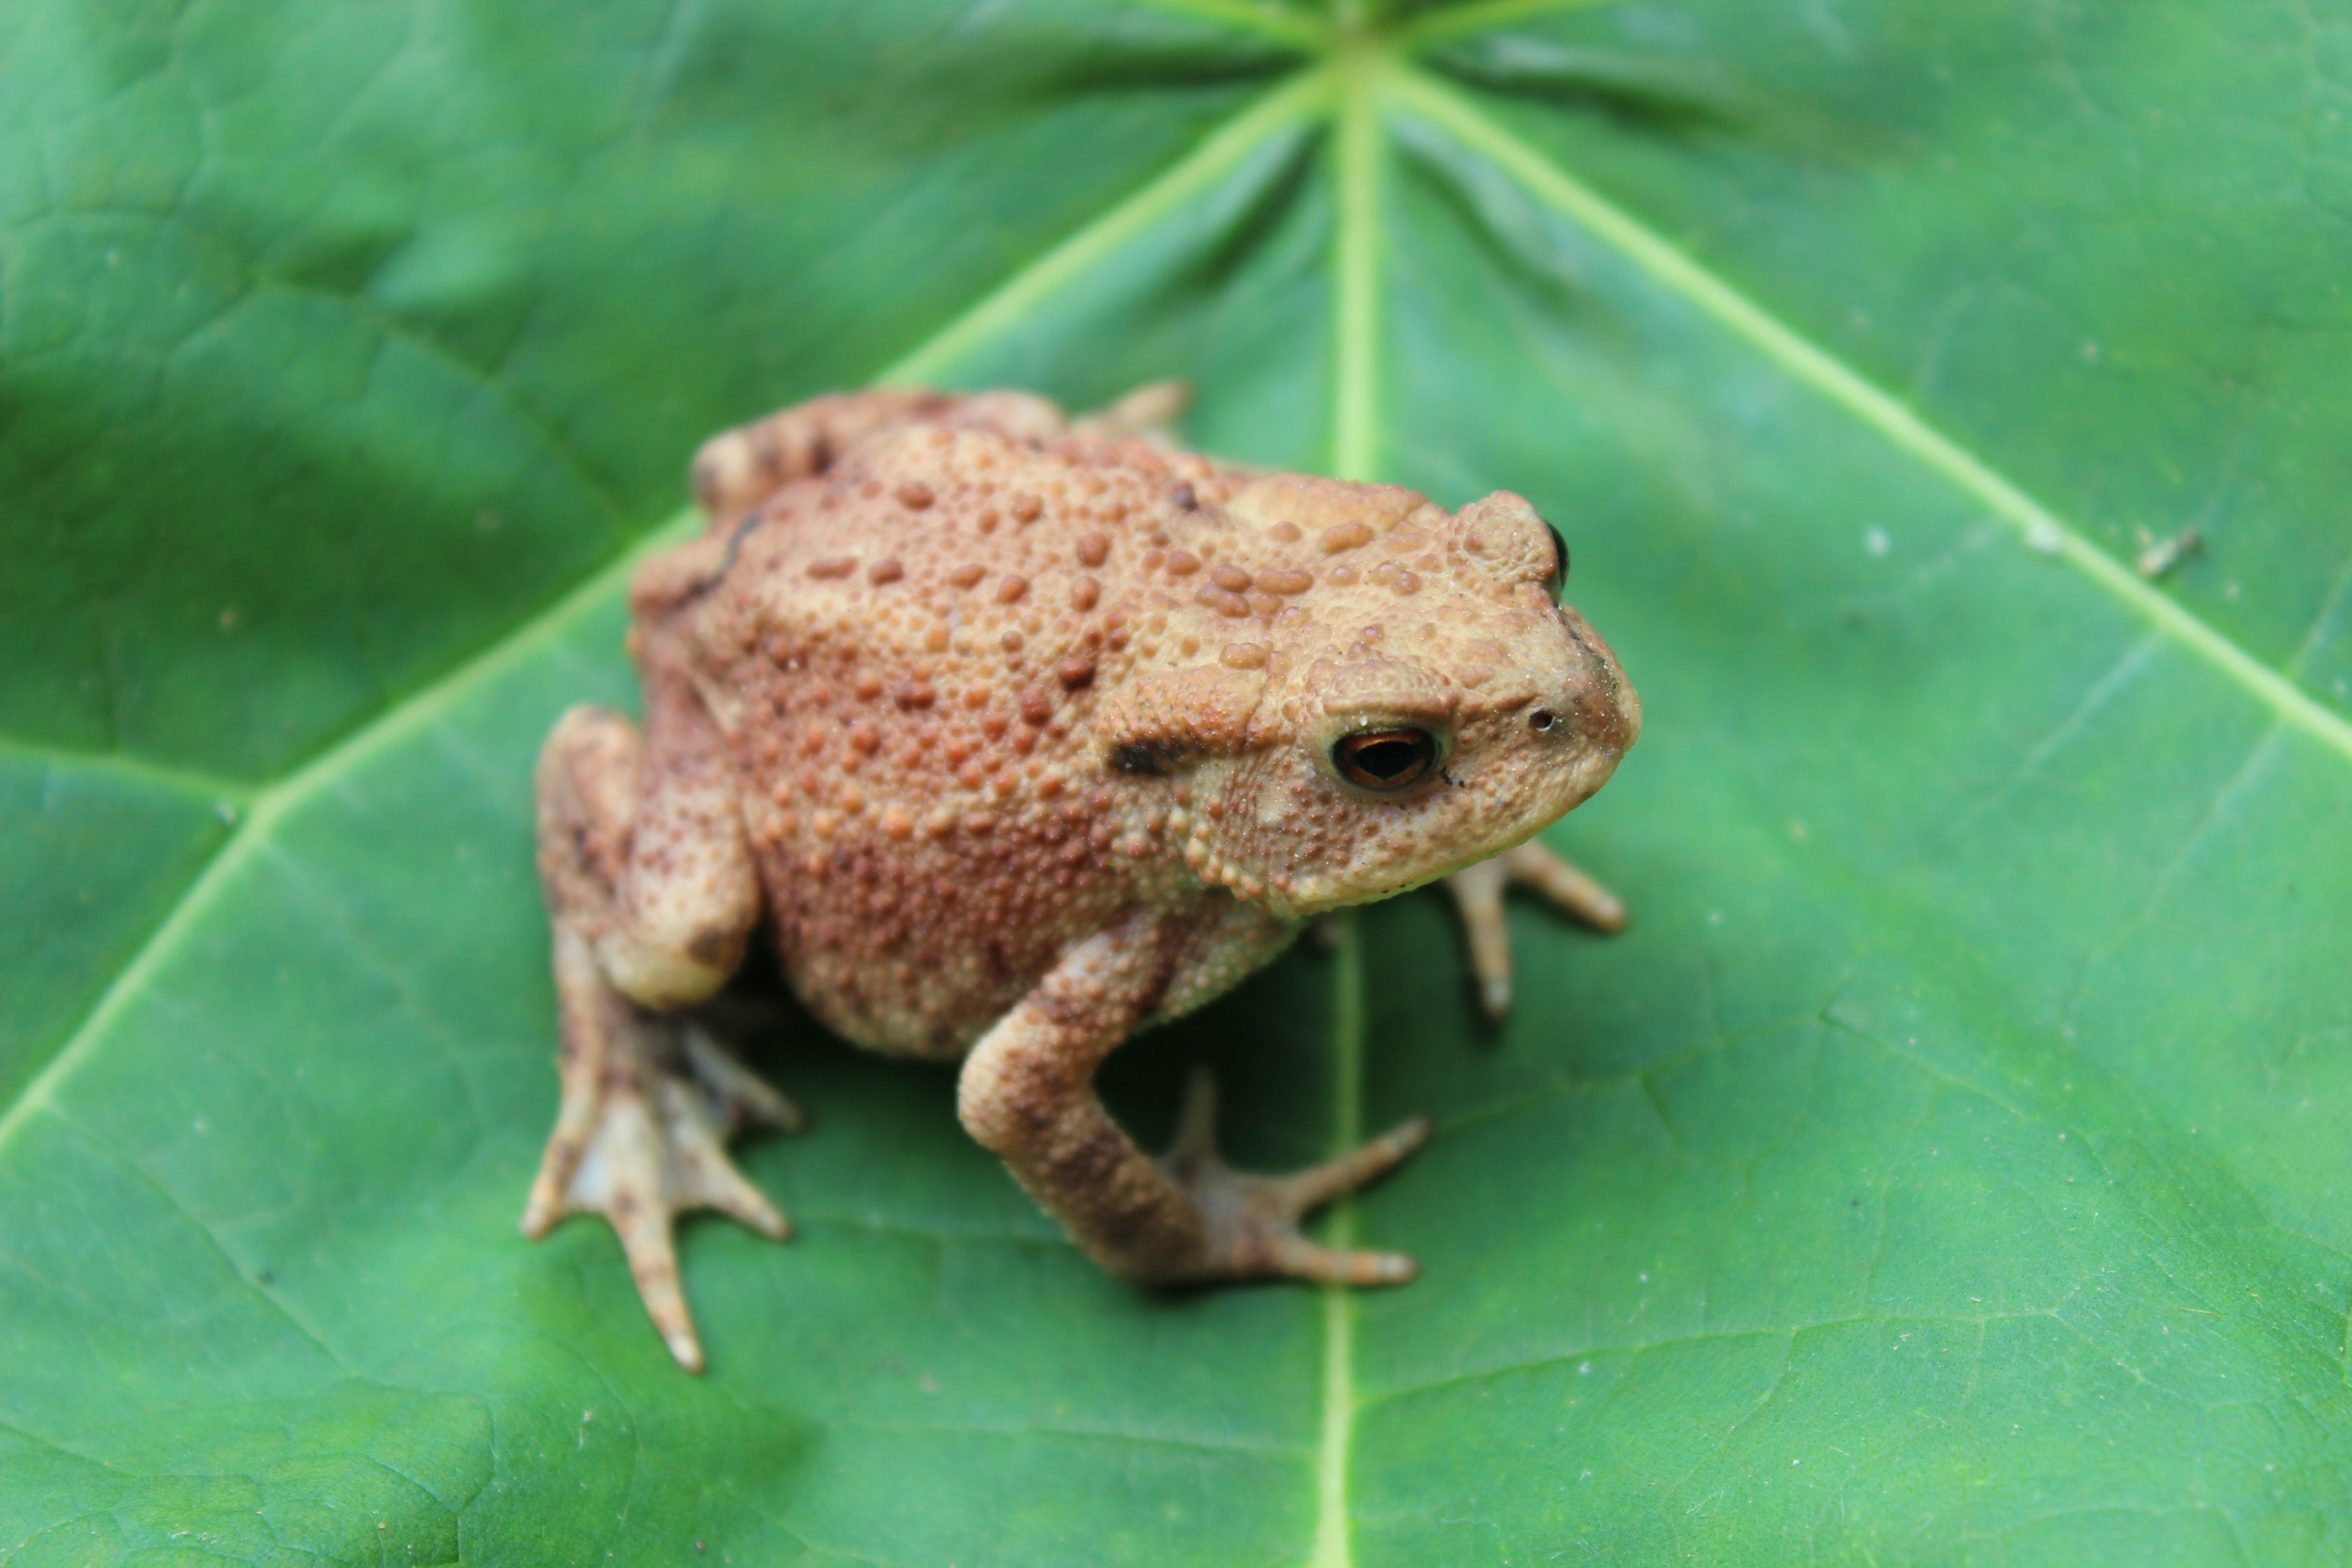
leaf, wildlife, green, frog, toad, amphibian, fauna, tree frog, vertebrate, warts, bullfrog, ranidae